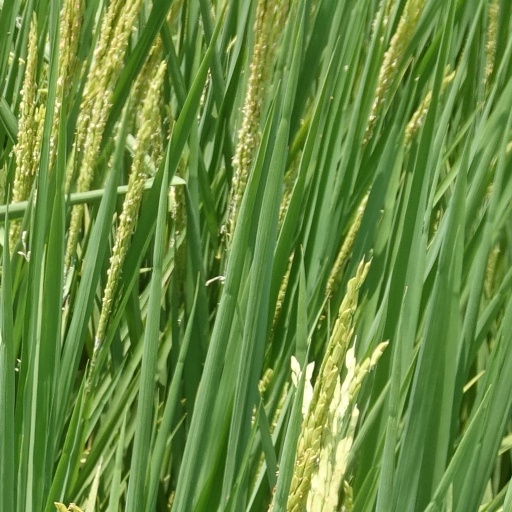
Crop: rice